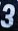
Number: 3